Dorothea Banks

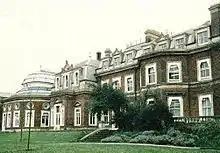
Spring Grove House, the residence of Sir Joseph and Lady Banks

Dorothea inherited the ephemera collection of her sister-in-law Sarah Sophia Banks, who lived with them, and donated it to the British Museum in her name.